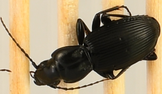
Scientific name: Pterostichus lachrymosus
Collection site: Mountain Lake Biological Station NEON (MLBS), plot MLBS_011